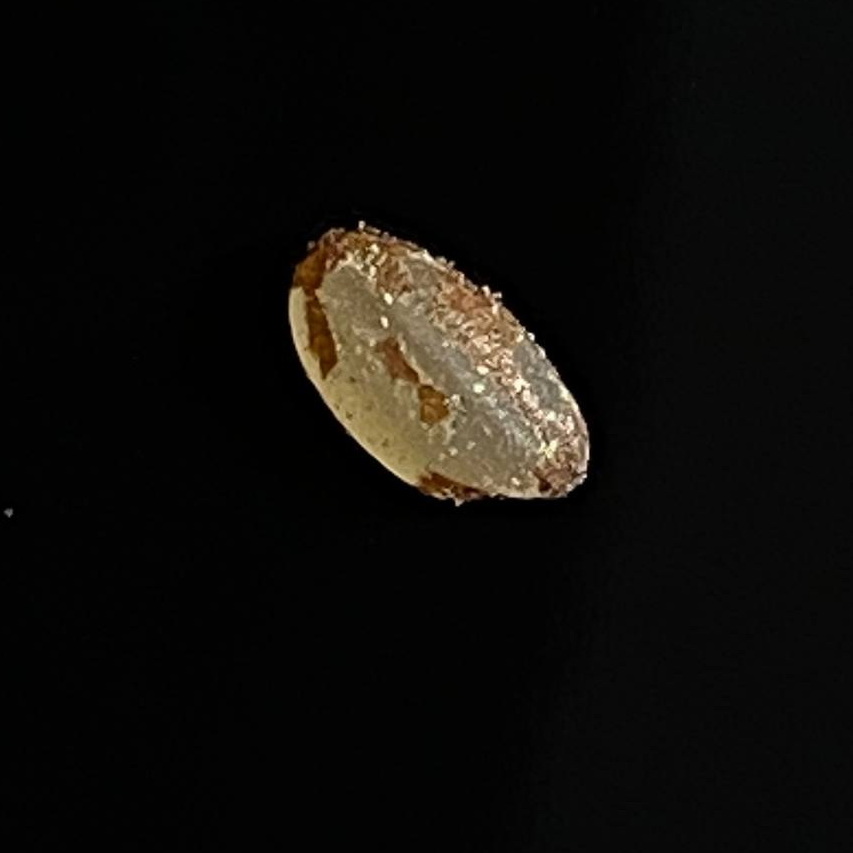
Rice variety: Lal_Aush